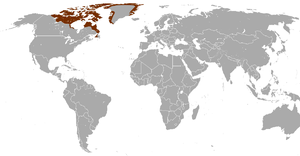
Cette liste des mammifères au Québec est basée sur la « Liste de la faune vertébrée du Québec ». Elle comprend les espèces disparues dans l'histoire récente et les espèces introduites. Elle compte 97 espèces en neuf ordres : une espèce de didelphimorphes, dix espèces d'insectivores, huit espèces de chiroptères, trois espèces de lagomorphes, 25 espèces de rongeurs, 21 espèces de fissipèdes, cinq espèces d'artiodactyles, sept espèces de pinnipèdes et 17 espèces de cétacés.
Cette liste commentée recense la mammalofaune à Saint-Pierre-et-Miquelon. Elle répertorie les espèces de mammifères saint-pierrais et miquelonnais actuels et celles qui ont été récemment classifiées comme éteintes. Cette liste comporte 37 espèces réparties en huit ordres et 19 familles, dont cinq sont « en danger », deux sont « vulnérables », une est « quasi menacée » et quatre ont des « données insuffisantes » pour être classées.
Cette liste commentée recense la mammalofaune au Groenland. Elle répertorie les espèces de mammifères groenlandais actuels et celles qui ont été récemment classifiées comme éteintes. Cette liste comporte 34 espèces réparties en six ordres et dix-sept familles, dont une est « en danger critique d'extinction », deux autres sont « en danger », six sont « vulnérables » et deux ont des « données insuffisantes » pour être classées.